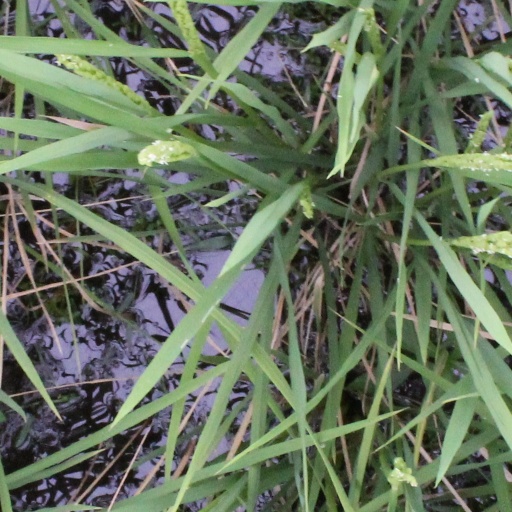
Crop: rice